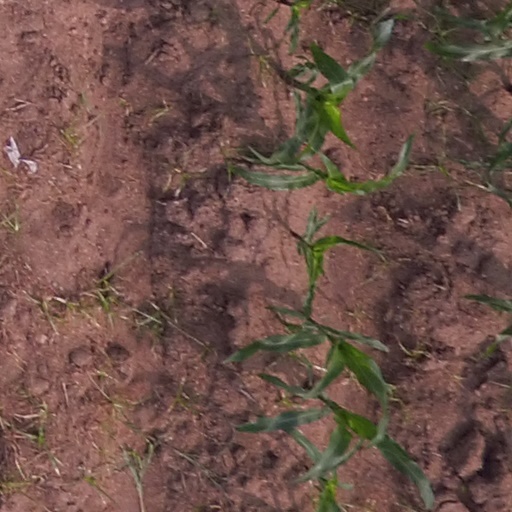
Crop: maize; corn